Question: Please indicate a possible affordance area of the bed that can be used for lying down
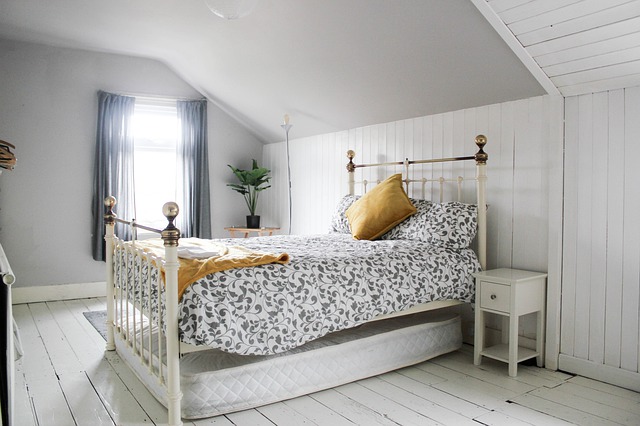
Answer: [137.5, 229.5, 465.5, 278.5]